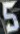
Number: 5